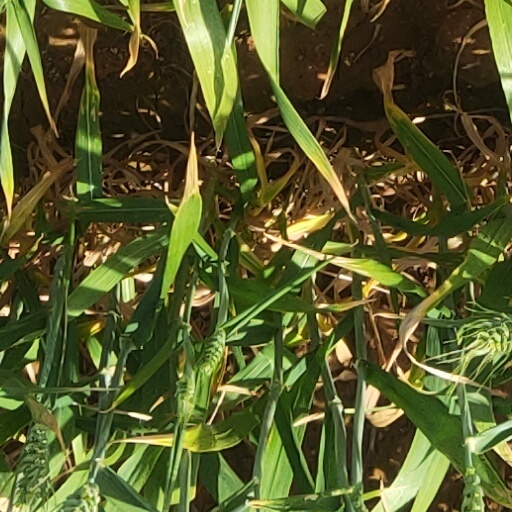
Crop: wheat